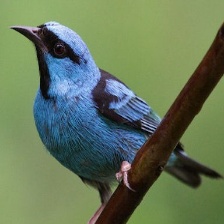
Species: BLUE DACNIS
Scientific name: DACNIS CAYANA